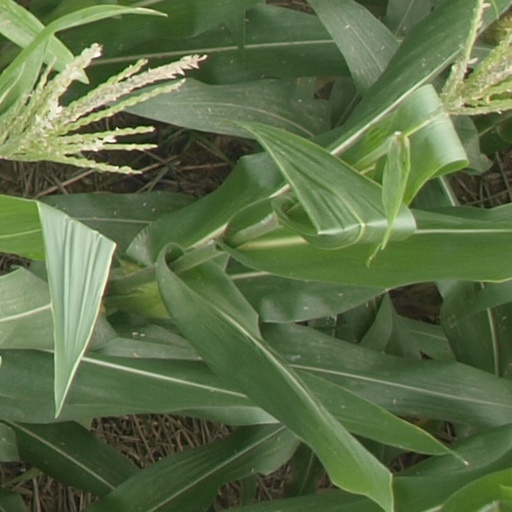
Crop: maize; corn